5th Parachute Brigade (United Kingdom)

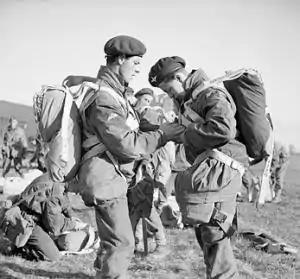
Parachute troops during Exercise Mush, April 1944

The parachute battalions in the brigade were the experienced 7th (Light Infantry), which was transferred from the 3rd Parachute Brigade, and two new parachute battalions, the 12th (Yorkshire) Parachute Battalion and the 13th (Lancashire). These were standard line infantry converted to parachute duties, and had to undergo airborne forces selection and training at the Airborne Forces Deport. On formation, each battalion had an establishment of 556 men in three rifle companies; the companies were divided into a small headquarters and three platoons. Each platoon had three Bren machine guns and three 2-inch mortars, one of each per section. The only heavy weapons in the battalions were a 3 inch mortar platoon and a Vickers machine gun platoon. By 1944 a headquarters or support company was added to the battalion, comprising five platoons: motor transport, signals, mortar, machine-gun and anti-tank. This company had eight 3 inch mortars, four Vickers machine guns, and ten PIAT anti-tank projectors.